Guy of Lusignan

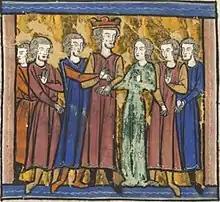
Marriage of Sibylla and Guy

During the Holy Week in 1180, Raymond III of Tripoli and Bohemond III of Antioch, two of the most powerful men in the kingdom, were preparing to invade Jerusalem. The historian Bernard Hamilton believed that they wished to force King Baldwin to have his sister, Sibylla, marry Baldwin of Ibelin, Aimery of Lusignan's father-in-law, and then to abdicate. They would therefore remove the king's mother, Agnes, from power and promote a local noble to the throne instead of a foreigner. Guy and Sibylla were hastily married at Eastertide to prevent this coup. The ceremony was noticeably hurried; the wedding was canonically invalid and there was no public notice. By his marriage, Guy became Count of Jaffa and Ascalon in April 1180 and bailiff of Jerusalem.